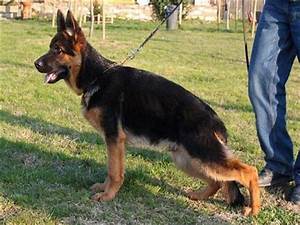
Label: cane